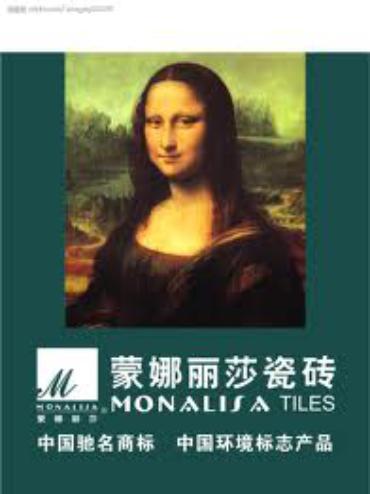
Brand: mona lisa-1
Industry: Necessities